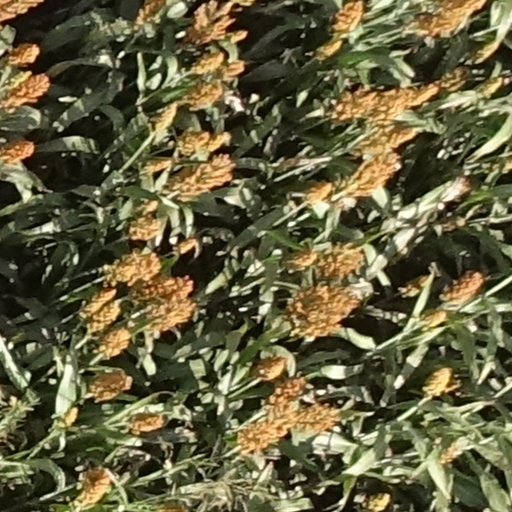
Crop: sorghum